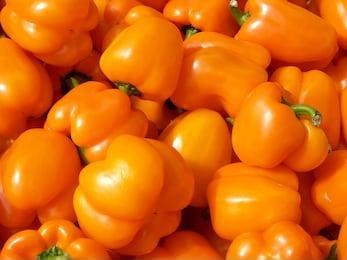
Label: capsicum